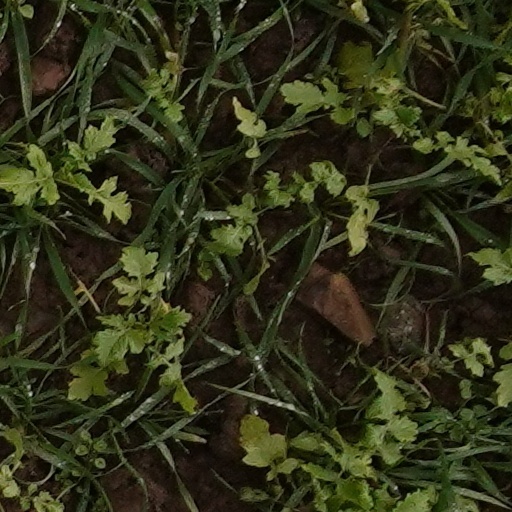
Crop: wheat